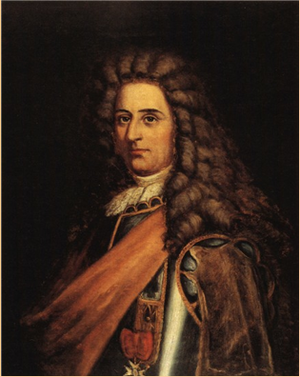
Jacques Testard de Montigny, né en 1663 à Montréal et mort le 9 juillet 1737 dans la même ville, est un officier des Troupes de la Marine qui participa à plusieurs batailles victorieuses contre les Anglais. Il fut commandant du Fort Michilimackinac.